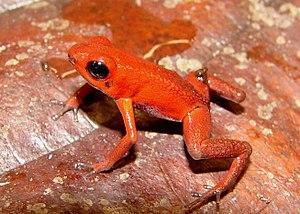
Andinobates opisthomelas est une espèce d'amphibiens de la famille des Dendrobatidae.